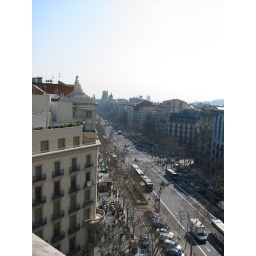
Typical street in Barcelona. Shot taken from the roof of Cass Mila (La Pedrera)